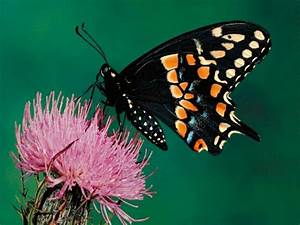
Label: farfalla